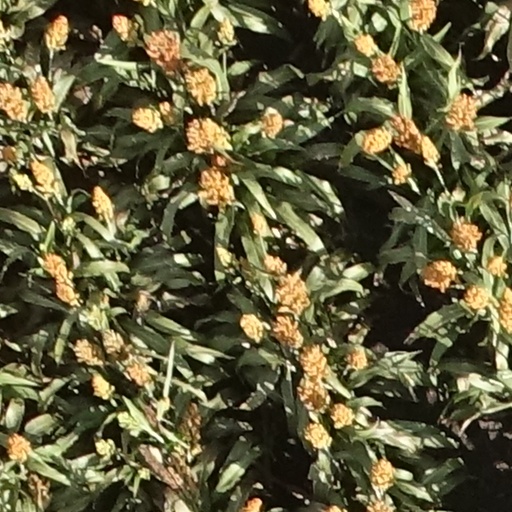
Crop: sorghum